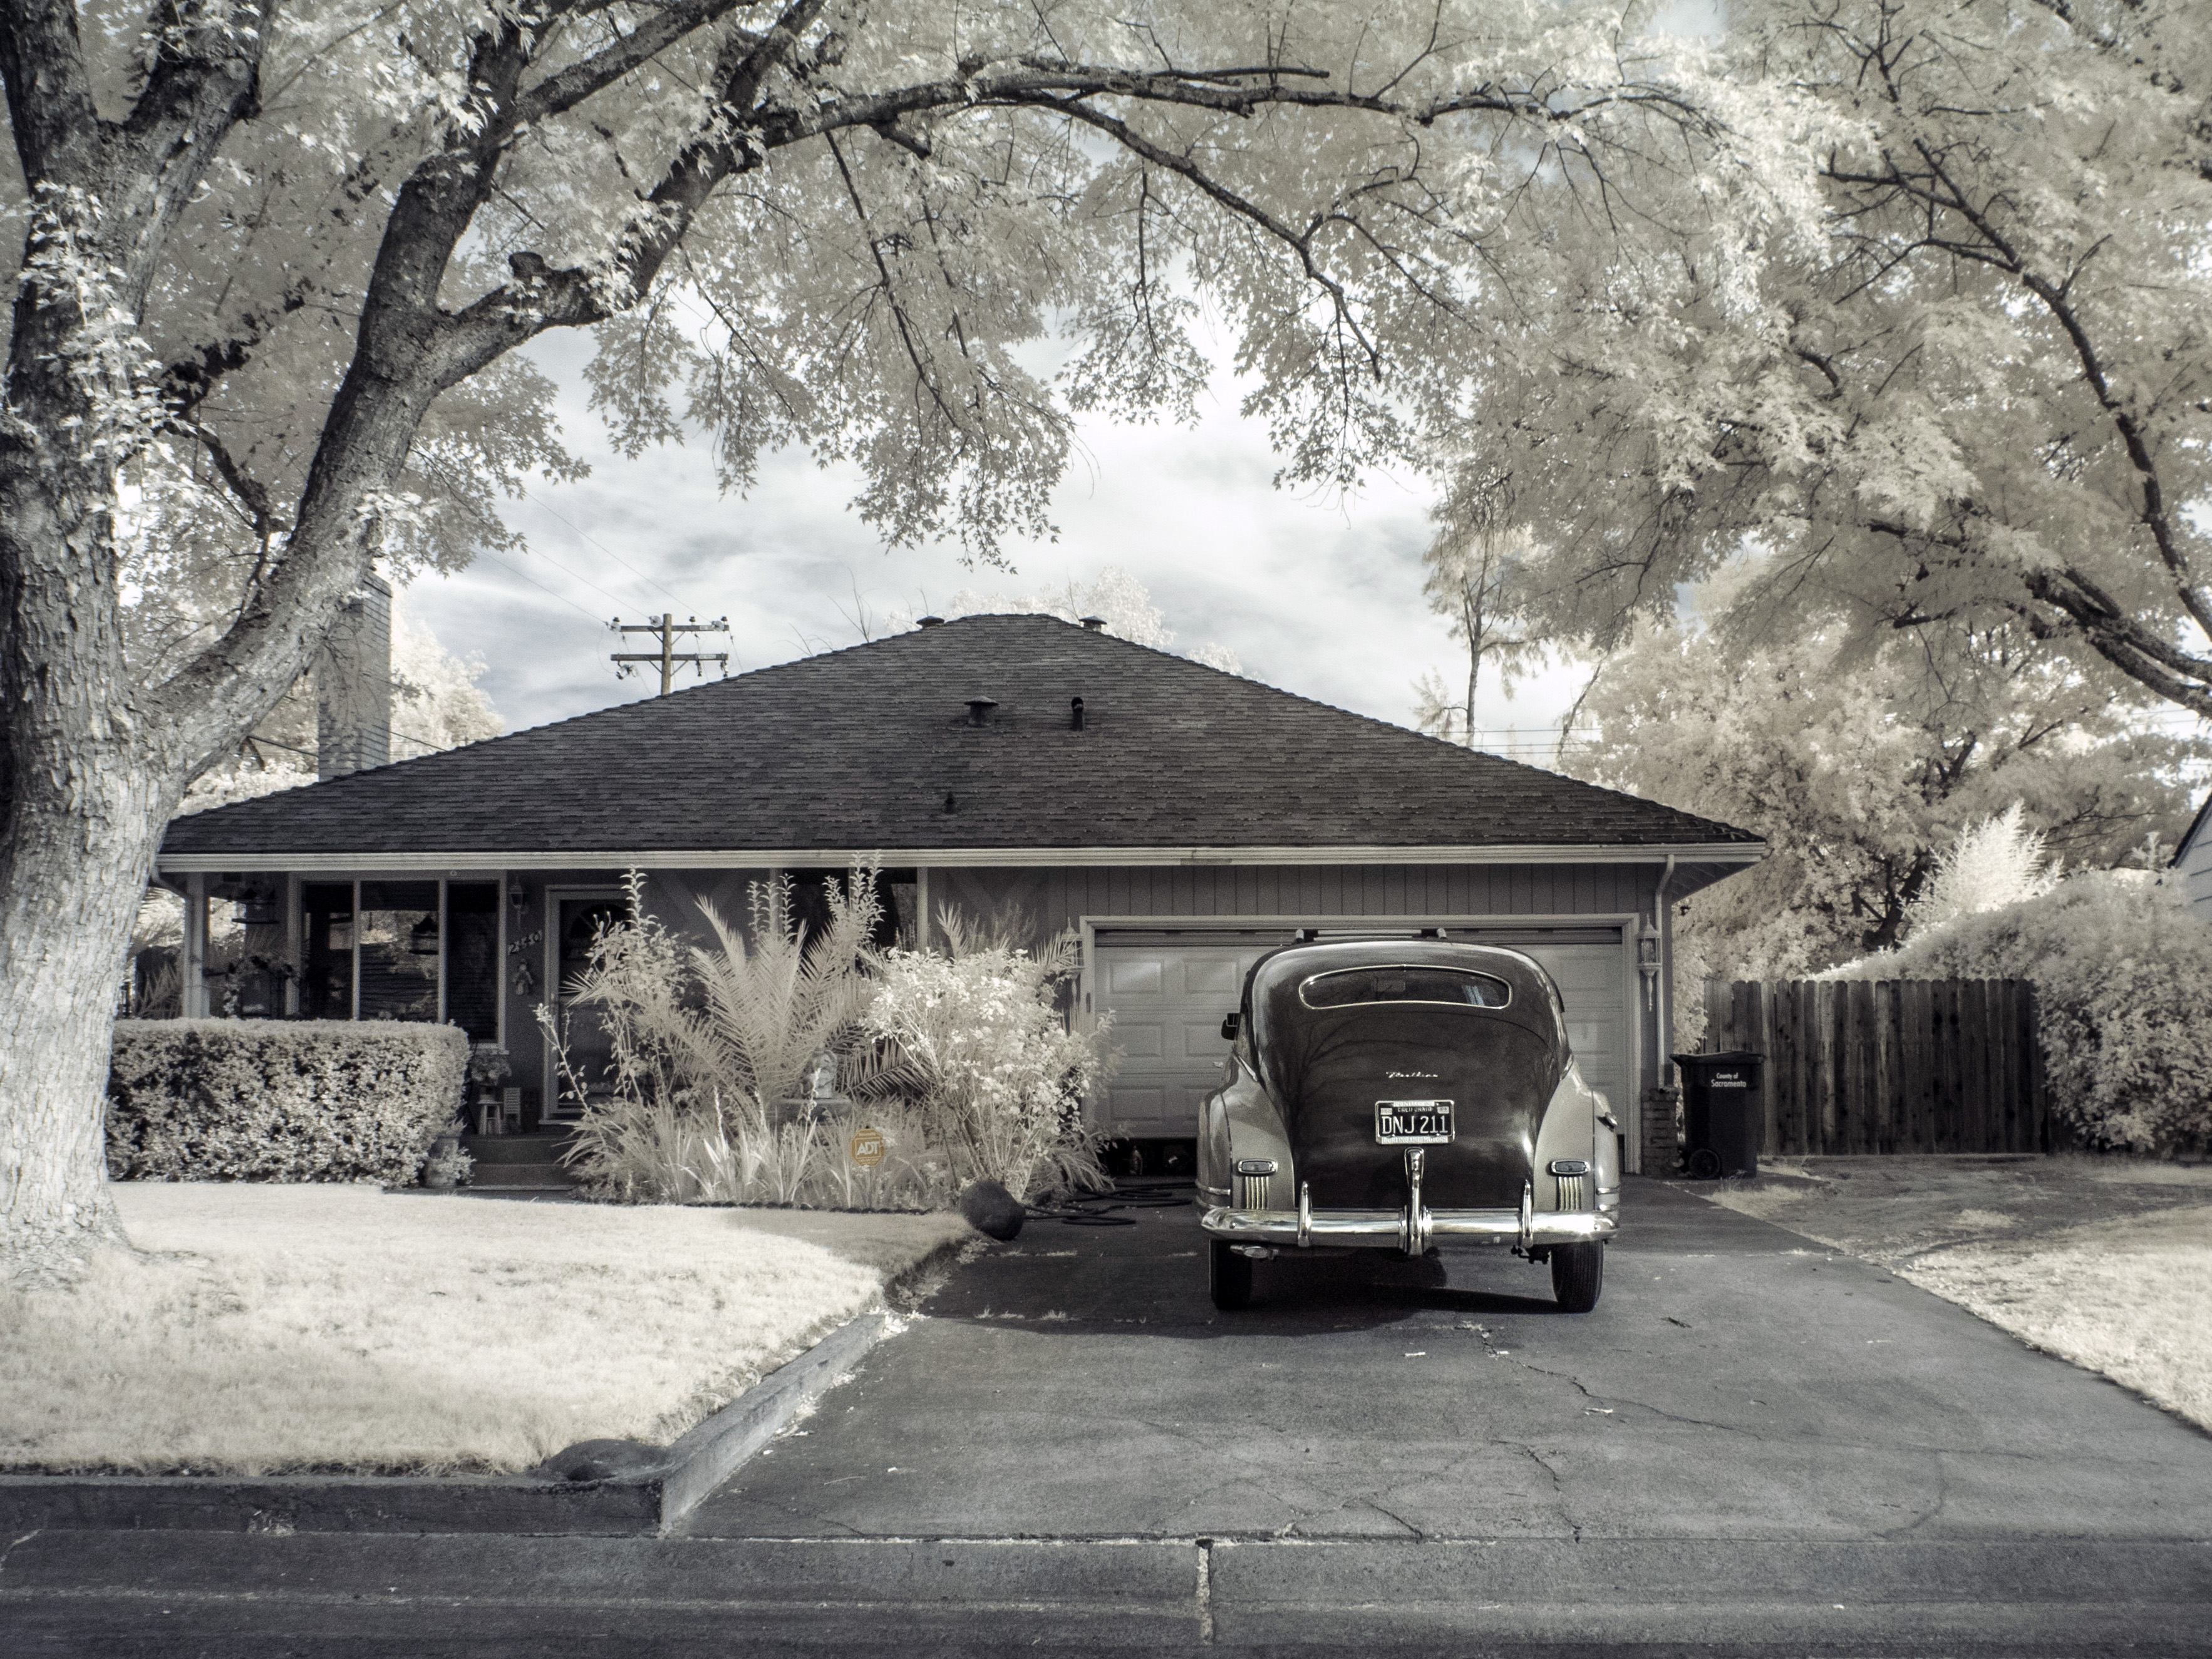
snow, winter, car, vintage, house, home, cottage, suburban, monochrome, season, trees, estate, pontiac, infrared, driveway, twotone